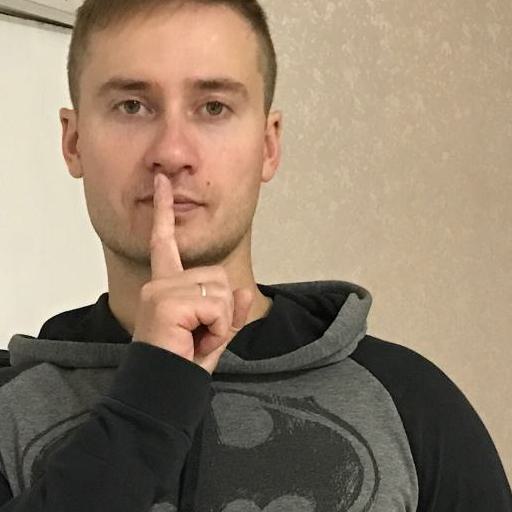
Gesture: mute